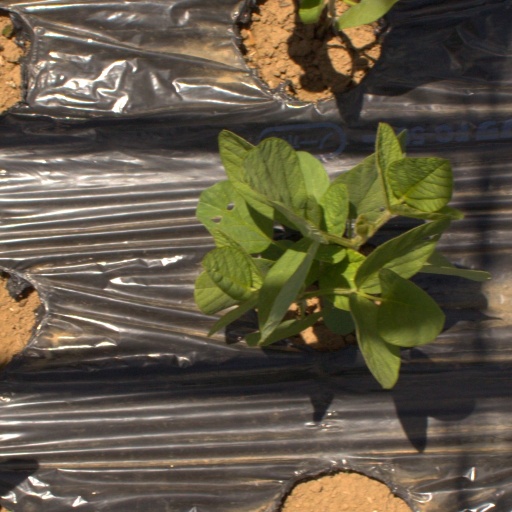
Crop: Jerusalem artichoke